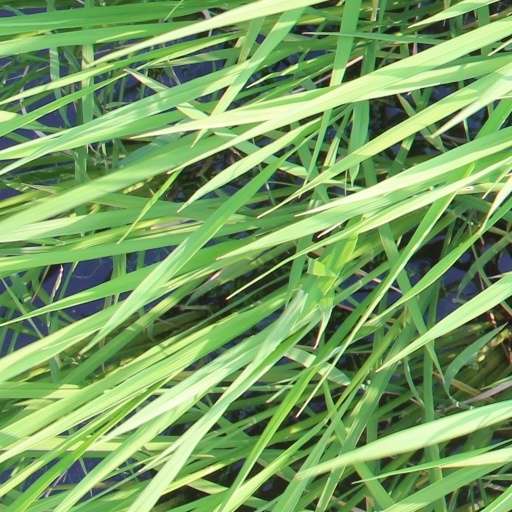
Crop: rice